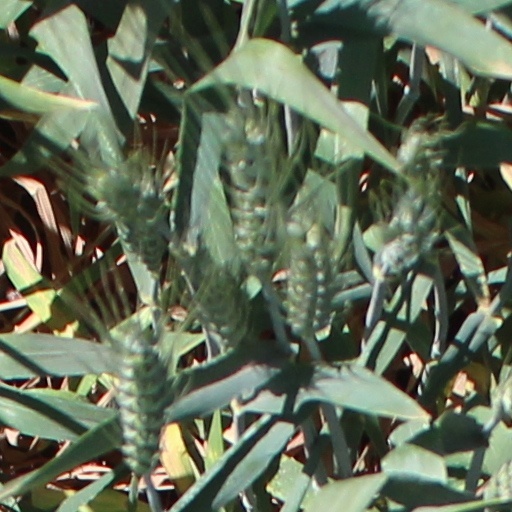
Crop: wheat